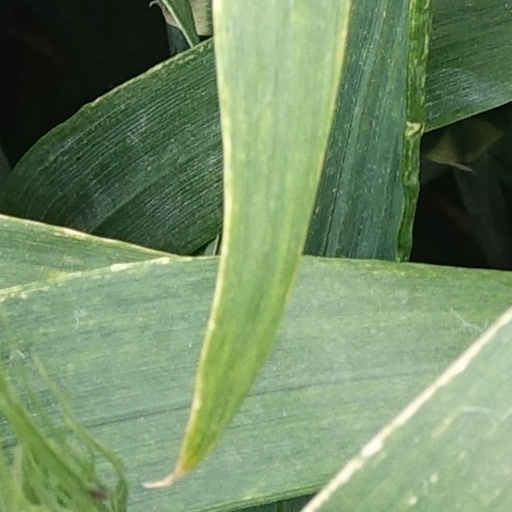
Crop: wheat